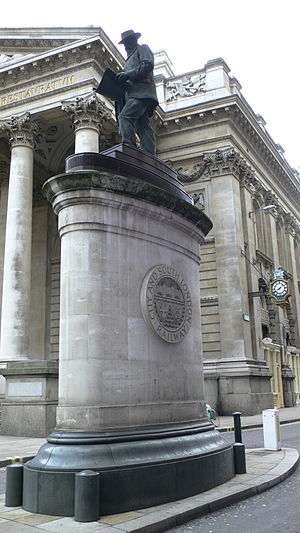
Bank-Monument Station / Historie
Statue af James Henry Greathead, der blev rejst af Bank Station i 1994.
Bank og Monument er forbundne London Underground- og Docklands Light Railway-stationer, der danner offentligt transport-kompleks under hele King William Streets længde i City of London. Bank Station, opkaldt efter Bank of England, åbnede i 1900 ved Bank-krydset og er betjent af Central, Northern og Waterloo & City lines, samt Docklands Light Railway. Monument Station, opkaldt efter monumentet for storbranden i London, åbnede i 1884 og er betjent af District og Circle lines. Stationerne har været forbundne siden 1933. Stationskomplekset er det fjerde travleste i London Underground-netværket og er i takstzone 1.